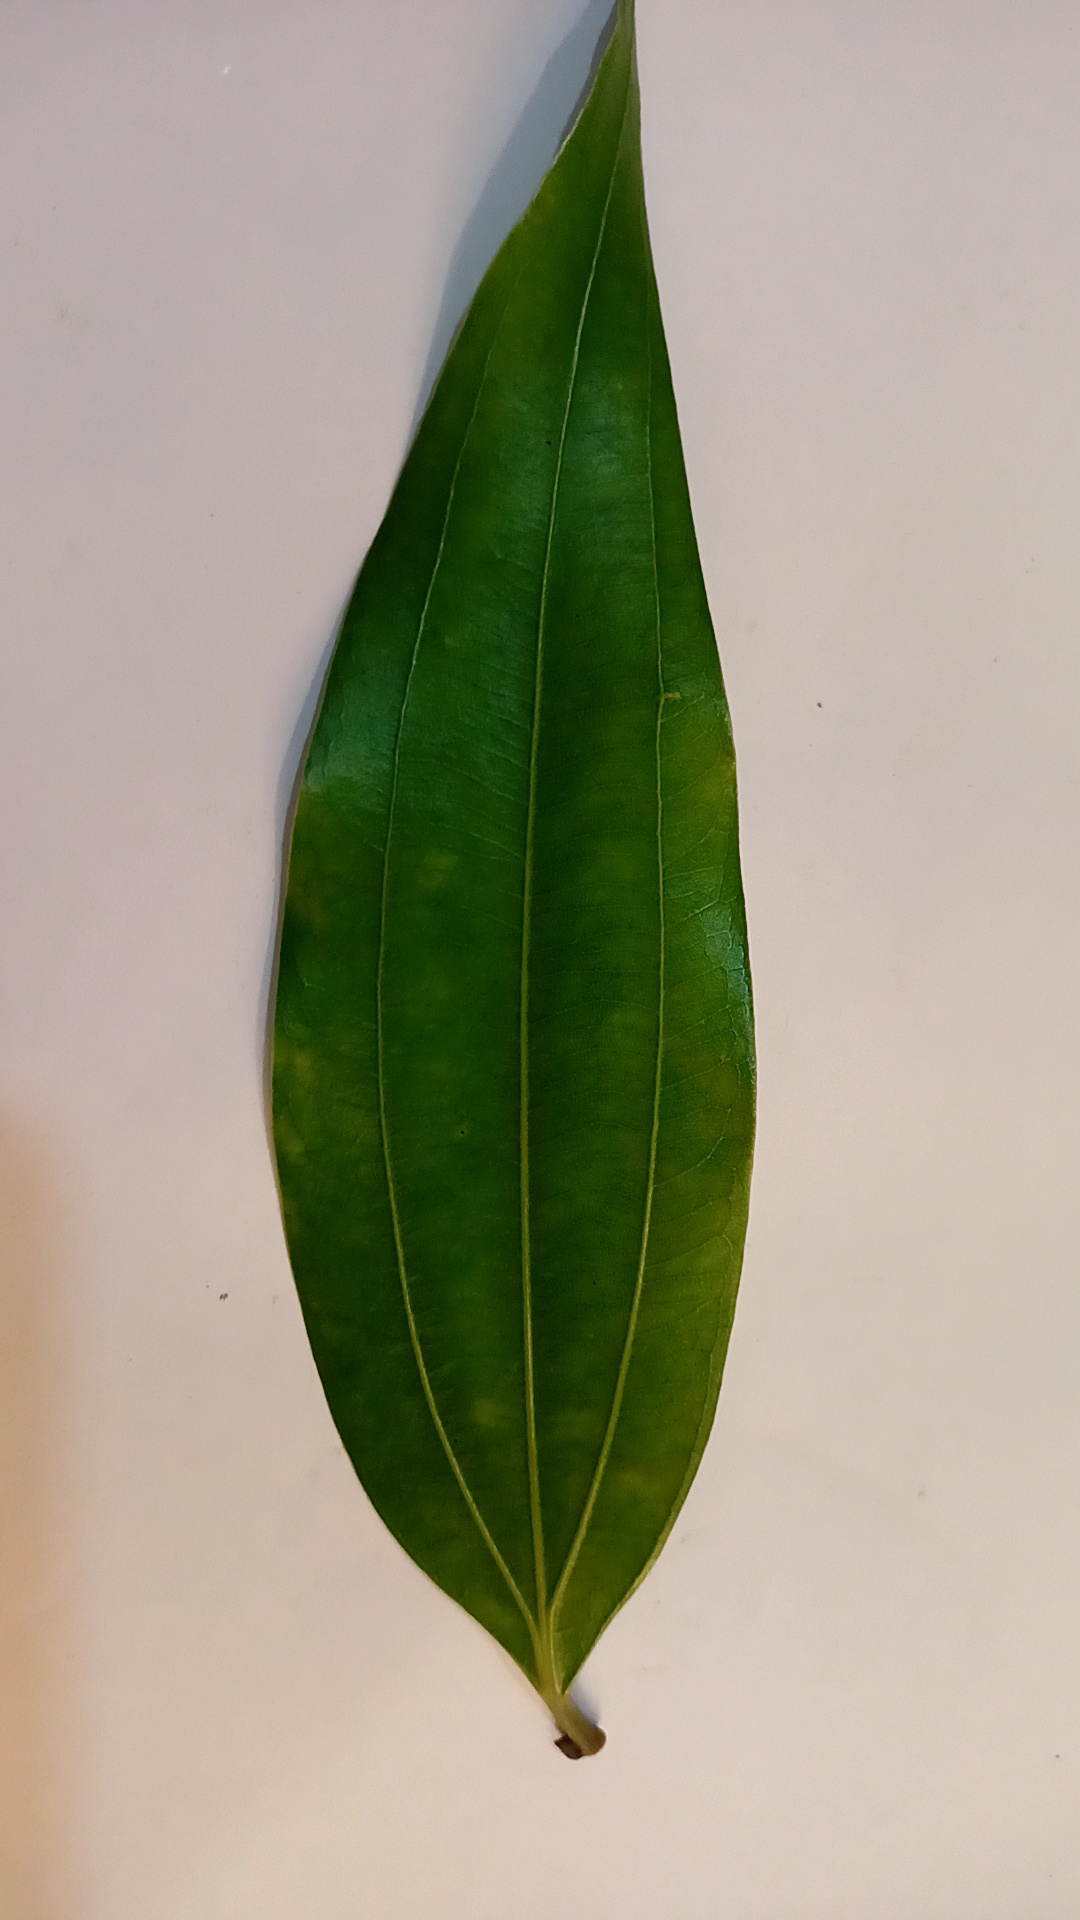
Label: Healthy